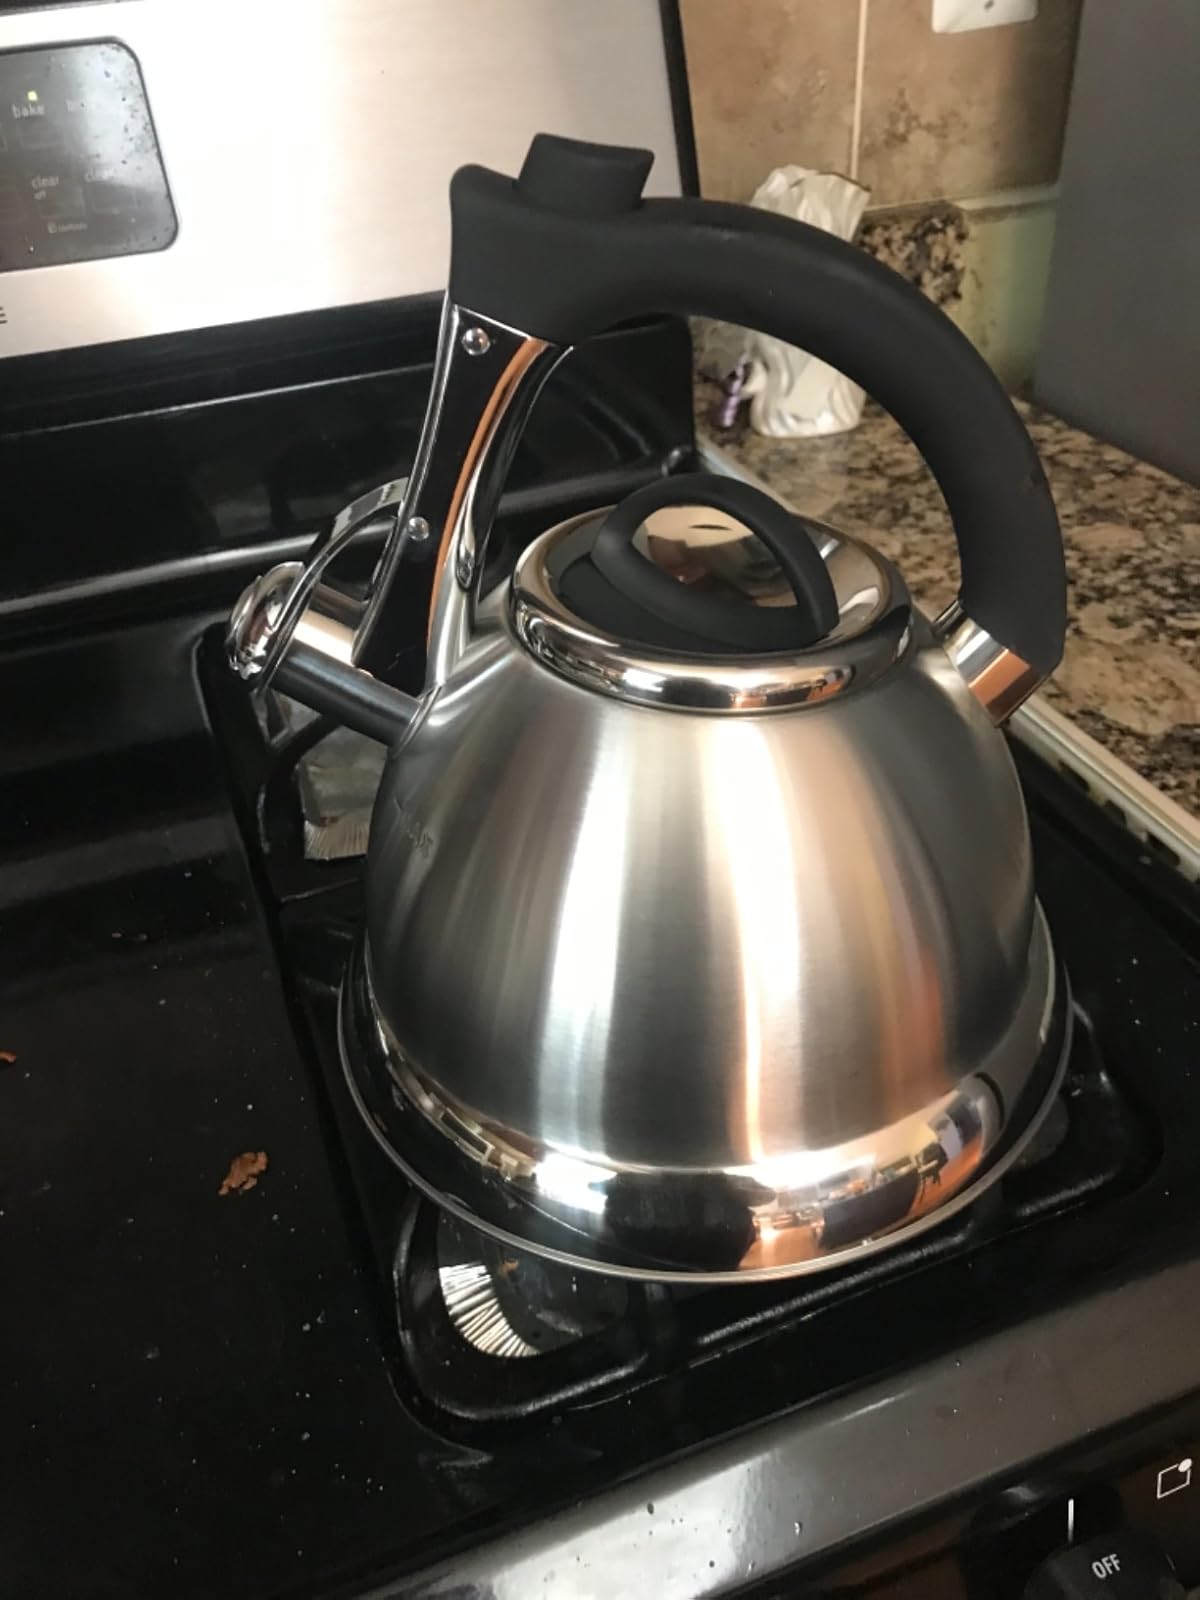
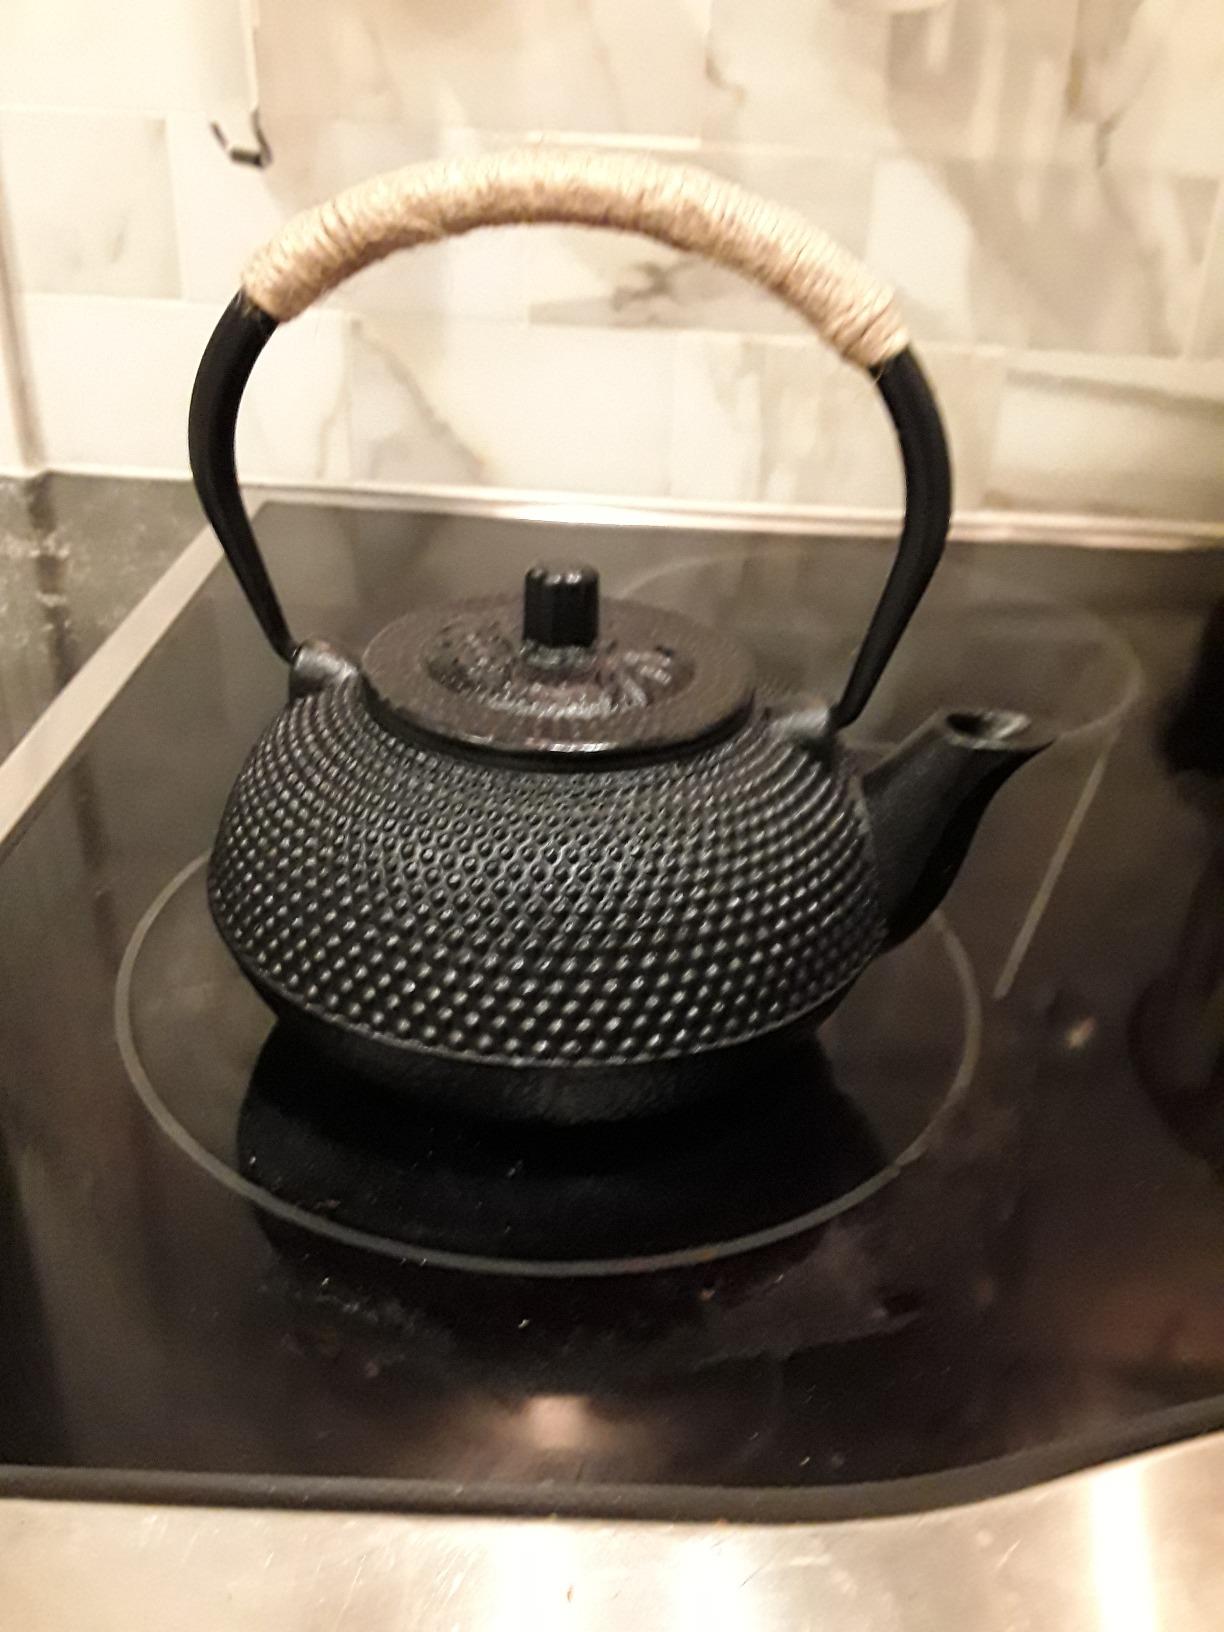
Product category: items_kettle
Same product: no